Suomen Joutsen

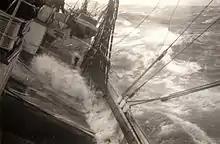
"Suomen Joutsen" in a storm on her third voyage in April 1934

On her third international sailing, "Suomen Joutsen" left Helsinki on 1 November 1933 and headed to the Mediterranean, where she visited the ports of Marseille, Alexandria and Naples. While heading towards Gibraltar on her way to the Atlantic, an English steam ship tauntingly offered to tow the Finnish full-rigged ship which was sailing slowly close to the wind. However, shortly afterwards the wind changed its direction and "Suomen Joutsen" overtook the steamer with a towing line hanging from the stern hawsehole, offering to provide assistance for the slower ship. After stopping briefly at the Canary Islands, the ship crossed the Atlantic and arrived in Haiti on 10 March 1934 after 25 days of sailing. The return voyage began six days later. On 6 April, while in the middle of the Northern Atlantic, "Suomen Joutsen" was hit by hurricane-force winds that caused the ship to list almost 56 degrees. She survived the worst storm of her career without major damage and arrived in Helsinki on 16 May 1934.